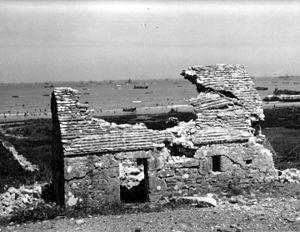
L'Équarrissage pour tous est une pièce de théâtre de Boris Vian. Farce anarchiste écrite en 1947 en trois actes, elle est refondue en 1948 en un acte unique. Se déroulant sur fond de libération par les Alliés en 1944, et plus précisément le jour du débarquement, cette satire animée par un antimilitarisme virulent s'attaque par la dérision et le burlesque à trois thèmes principaux : la guerre, certains aspects de la civilisation américaine — dont l'impérialisme, le puritanisme et la propagande — et la famille.